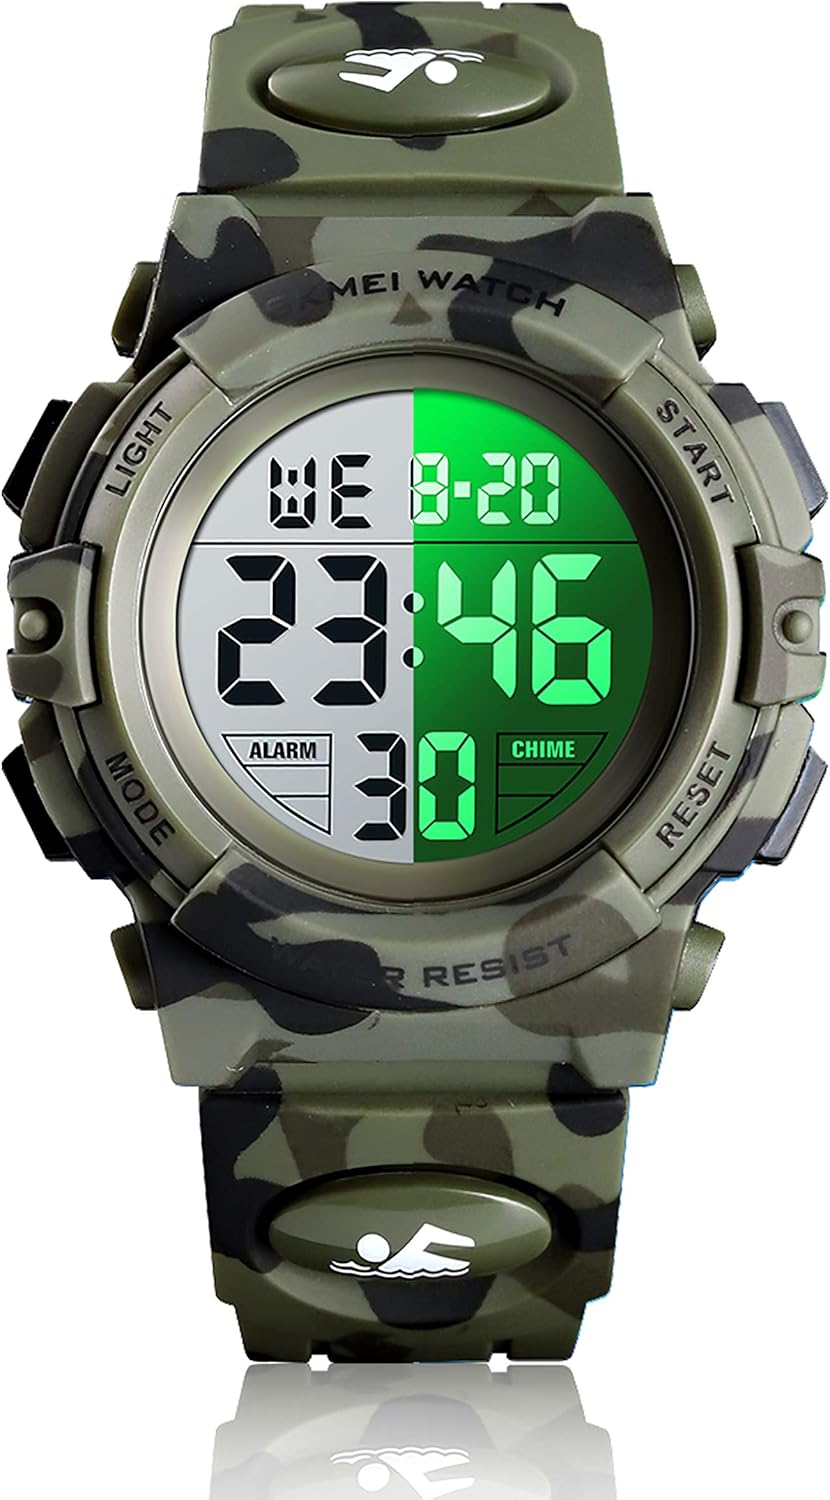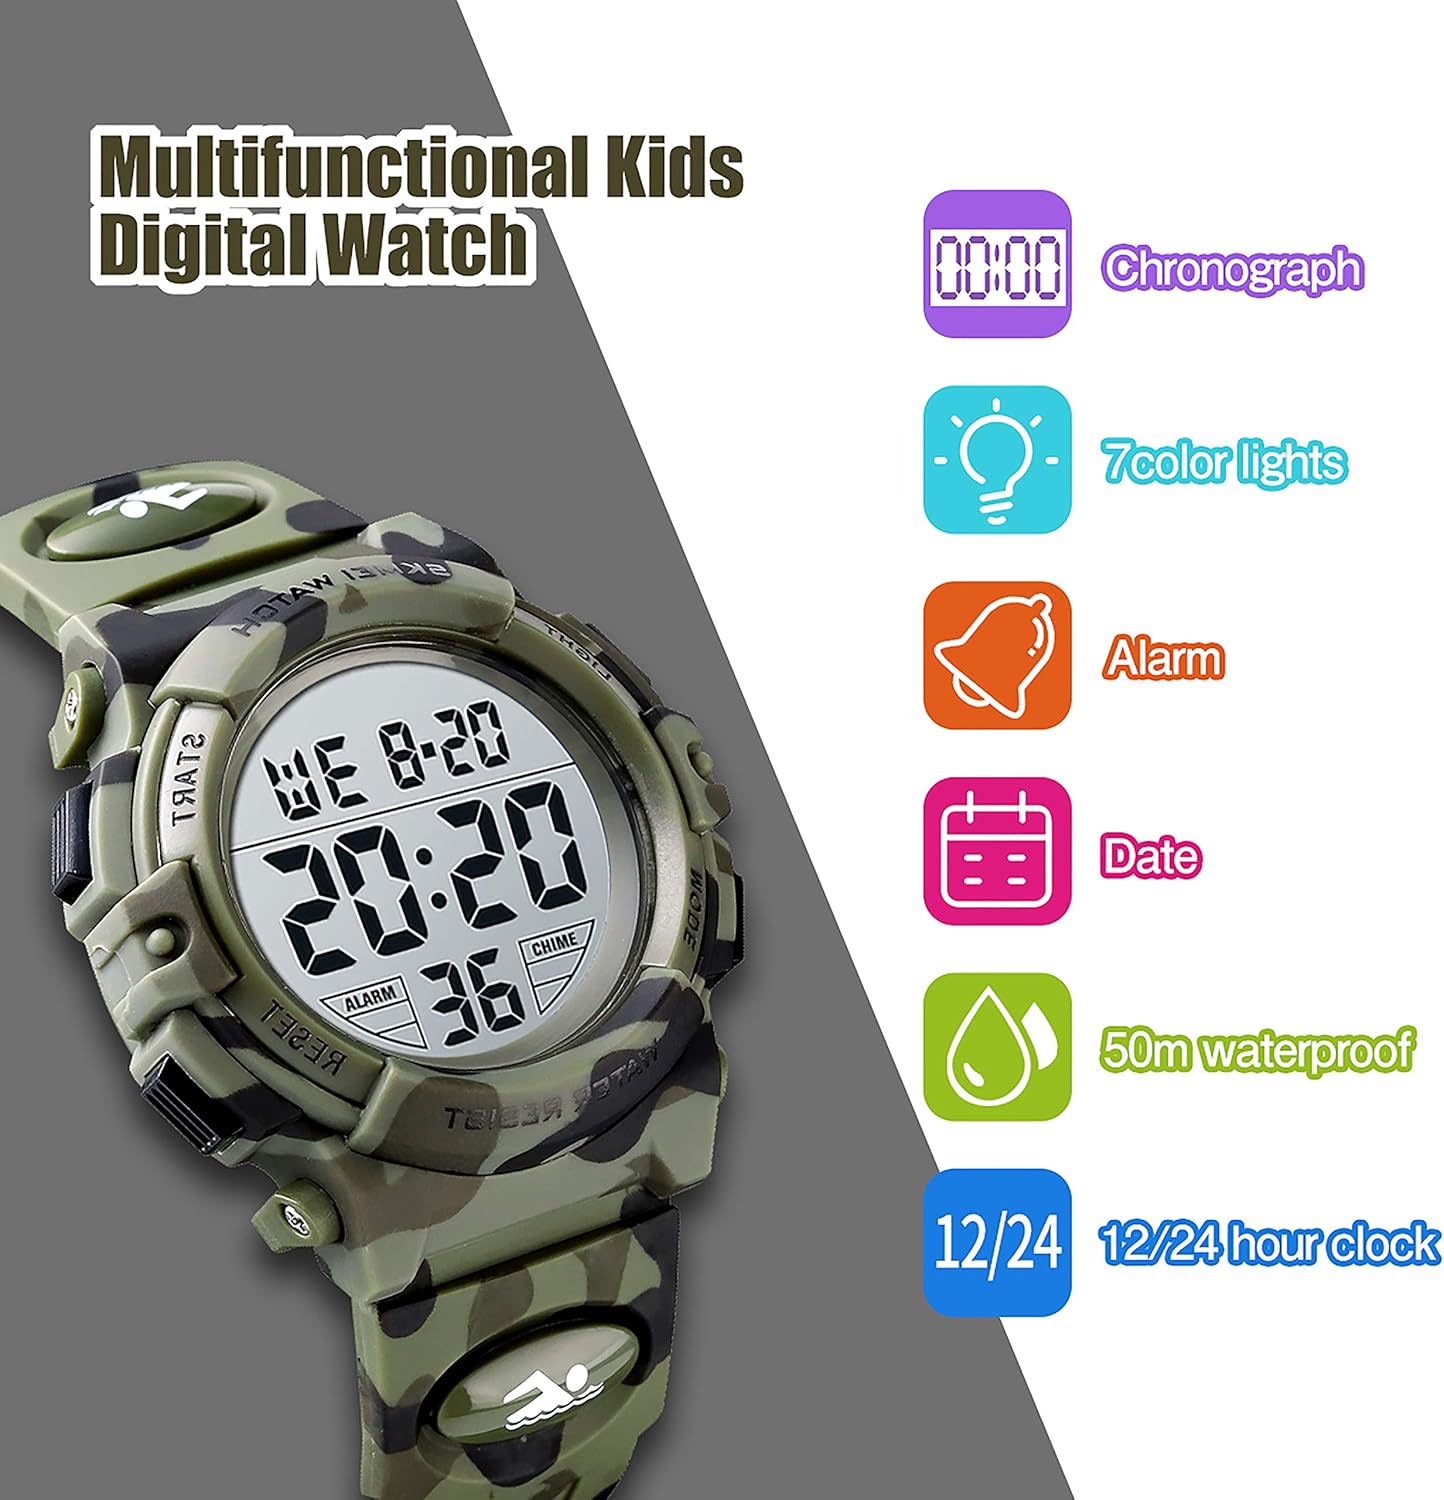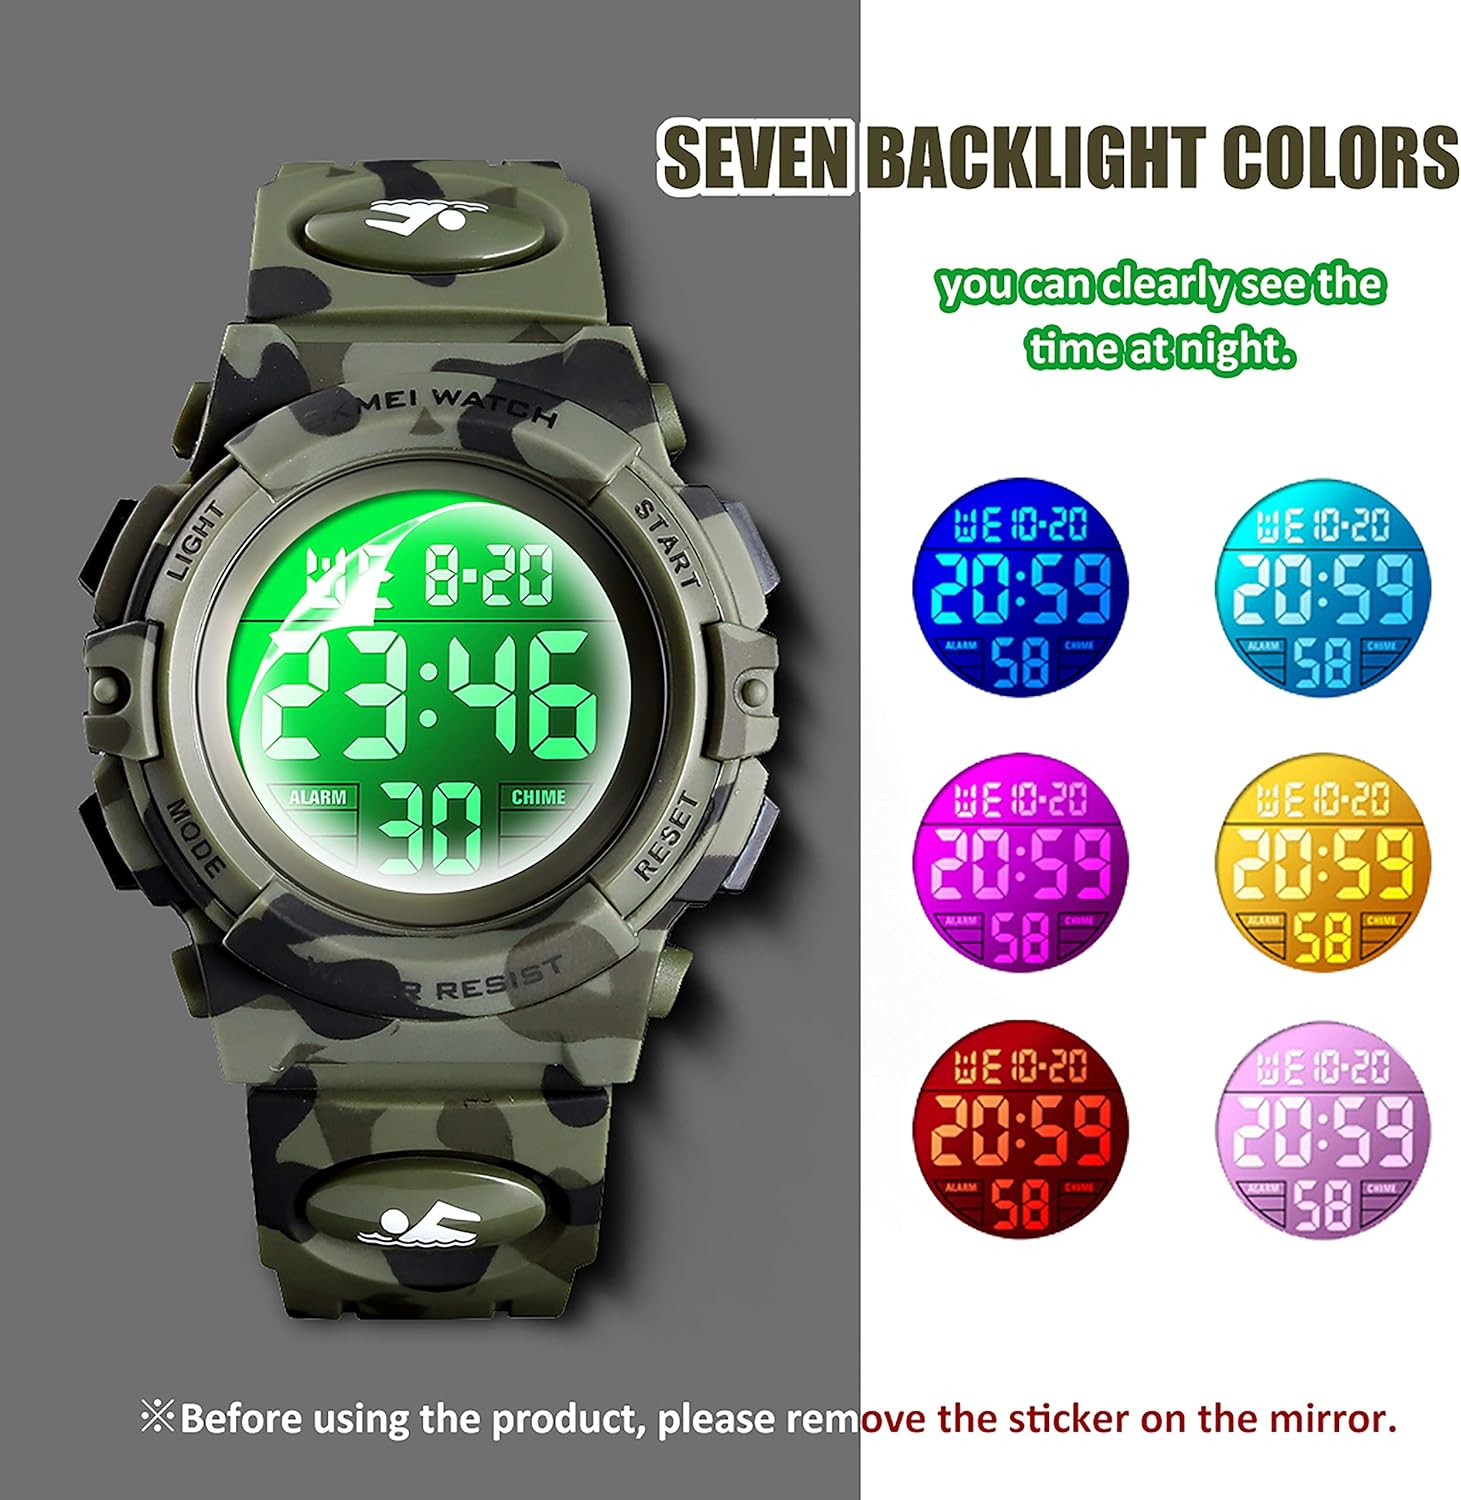
Yehtta Kids Digital Watch Boys Watches Ages 7-10 Toddler Sport Waterproof Watches with Alarm Clock Kids Watches for Boys Ages 5-7 Boy Wristwatch Toys for 5 6 7 8 9 Year Old Boys Birthday Gift for Kids
Category: Toys & Games
Yehtta Kids Digital Watch Multi Function Sports Waterproof Watches This Fashionable kids watches, high-quality movement with durable battery providing accurate time. Don't worry that the boy watch will get damage while washing hands, taking shower and swimming, surfing.The child watch with a large dial and illuminated numbers, which can clearly show the time in the dark. It is a nice gift for kids to learn how to easily read the time at night.The kids alarm watch combines various functions, including weekly/monthly display, alarm, calendar, stopwatch, hour, 12/24H format optional, simple operation,it is a suitable kids watches for boys ages 5-7 boy and girl.Our kids watches help kids develop the good habit of valuing time, read time or understand how to tell time in a fun, is amazing Toys for 5 6 7 8 9 10 11 12 year old boys and girls.
Features: ★Multi Functional Watches for Kids★: Led back light, alarm, chronograph, stop watch timer, these functions make this boys' wrist watch suitable for all kinds of indoor and outdoor sports. | ★Water Resistant Digital Watches For Boys ★: 5 Atm (164 ft / 50m waterproof), swimming, shower, surfing, hands washing, raining all no problem! Note: please do not press any buttons underwater. | ★Safety for Kids★: No Harmful Chemical Substances forbidden by government for Children Watch! What’s more, Safe and high quality silicone strap, soft and comfortable for kids to wear. All of our toddler watch meet the standard of ASTM F2923-14, pass CPSC test. Really safe for your kids. | ★Christmas Gifts for Kids★: Our kid alarm watch is a nice gift for kids, boys, teens obsessed with it, good festivals gifts, birthday gift or Christmas gift and suit for any outdoor sports. Fashion and amazing, your kids would definitely love it. | ★100% Money Back Guarantee★: If there is any quality problem with our kids watch for boy, let us know and you will be offered a full refund or a replacement. Enjoy this absolutely risk free purchase by clicking the yellow add to cart button. It’s amazing stocking stuffer for boy.